Cast-iron architecture

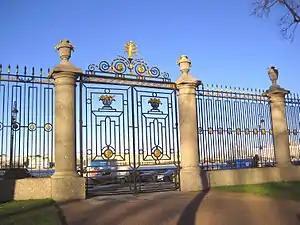
Summer Garden fence, Saint Petersburg, 1780s

As soon as improvements in techniques led to finer castings, designers exploited the decorative possibilities. As early as 1775, noted architect Robert Adam joined with the Scottish Carron Company iron works to produce balcony railings in imitation of wrought iron, such as the railing for the Adelphi in London (a pattern that was still produced into the 1830s). Another very early large scale example is the delicate fence of the Summer Garden in Saint Petersburg, designed by Georg Von Veldten, built between 1771 and 1784, which also imitated wrought iron, and is considered the pinnacle of cast iron design in the city. Other well known architects were early adopters of the material; John Nash employed cast iron as part of the structure of his landmark 1820s Royal Pavilion in Brighton, and German architect Karl Friedrich Schinkel was an enthusiastic early adopter, using cast iron for memorials such as the 20m tall Gothic Revival Kreuzberg War Memorial in 1821, and the delightful nautical seahorses and mermaids in the balustrade of the 1820s Castle Bridge in Berlin.